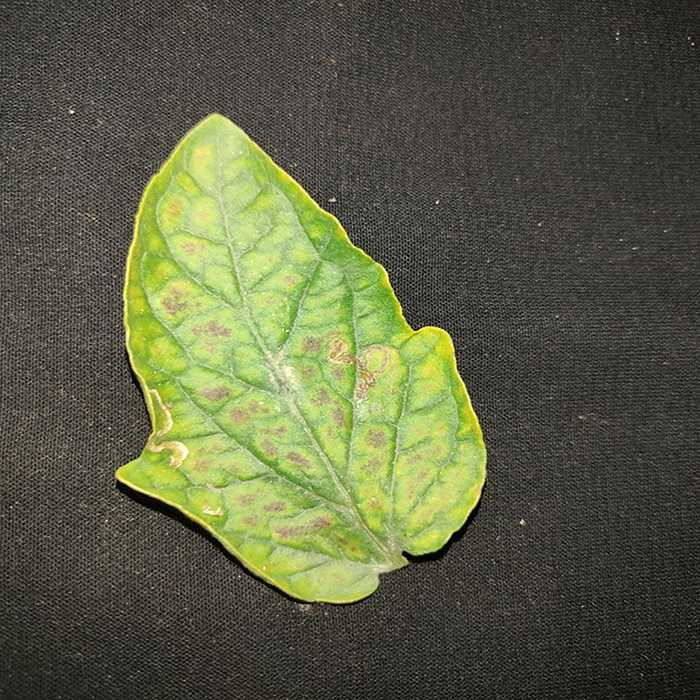
Plant: Tomato
Label: Tomato spotted wilt